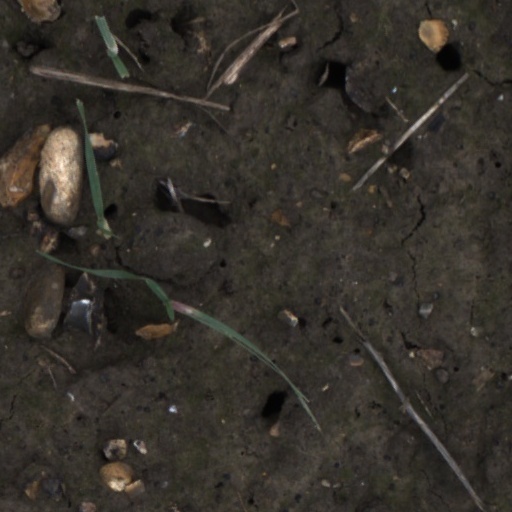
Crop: wheat